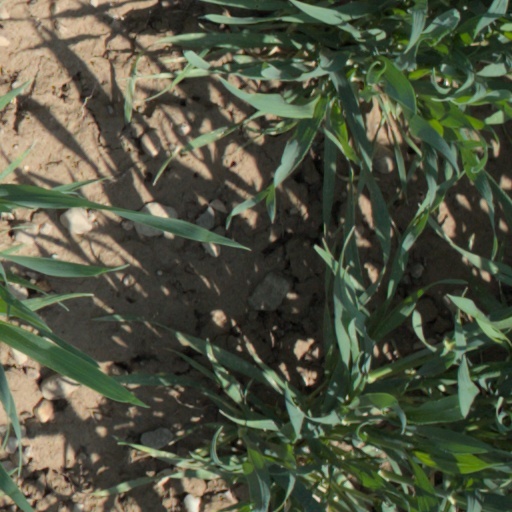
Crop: wheat